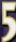
Number: 5